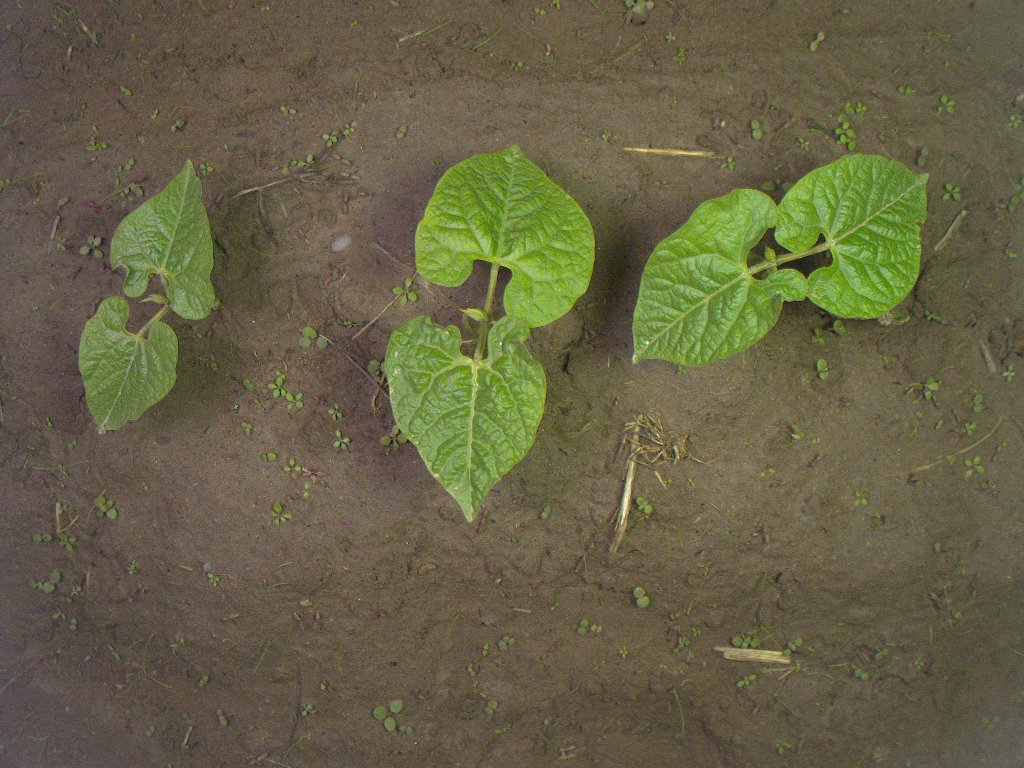
Crop: bean
Objects: bean, bean, bean, stem_bean, stem_bean, stem_bean